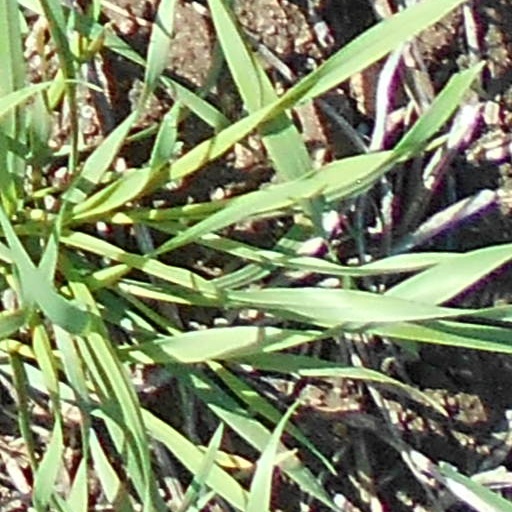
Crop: wheat